Baal (play)

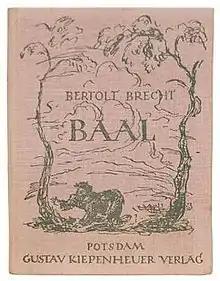
First published edition

Baal was the first full-length play written by the German modernist playwright Bertolt Brecht. It concerns a wastrel youth who becomes involved in several sexual affairs and at least one murder. It was written in 1918, when Brecht was a 20-year-old student at Munich University, in response to the expressionist drama "The Loner" ("Der Einsame") by the soon-to-become-Nazi dramatist Hanns Johst.